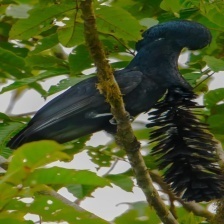
Species: UMBRELLA BIRD
Scientific name: CEPHALOPTERUS